Immunosurgery

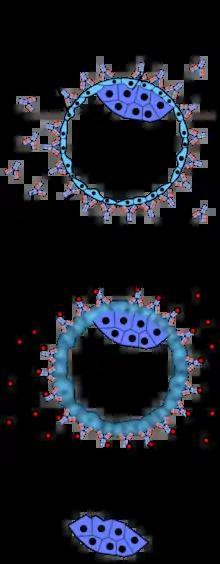
Immunosurgery of a blastocyst. Antibodies are added that attach to the outermost layer of cells, which on a blastocyst is the trophoblast. After removing any unbound antibodies and adding complement, the trophoblast cells are destroyed, leaving only the inner cell mass.

Immunosurgery is a method of selectively removing the external cell layer (trophoblast) of a blastocyst through a cytotoxicity procedure. The protocol for immunosurgery includes preincubation with an antiserum, rinsing it with embryonic stem cell derivation media to remove the antibodies, exposing it to complement, and then removing the lysed trophoectoderm through a pipette. This technique is used to isolate the inner cell mass of the blastocyst. The trophoectoderm's cell junctions and tight epithelium "shield" the ICM from antibody binding by effectively making the cell impermeable to macromolecules.